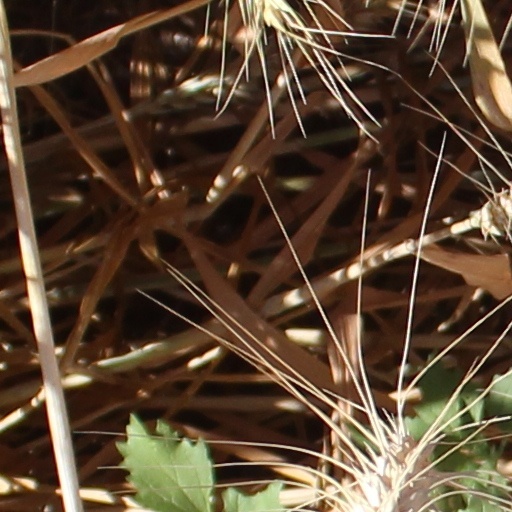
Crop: wheat